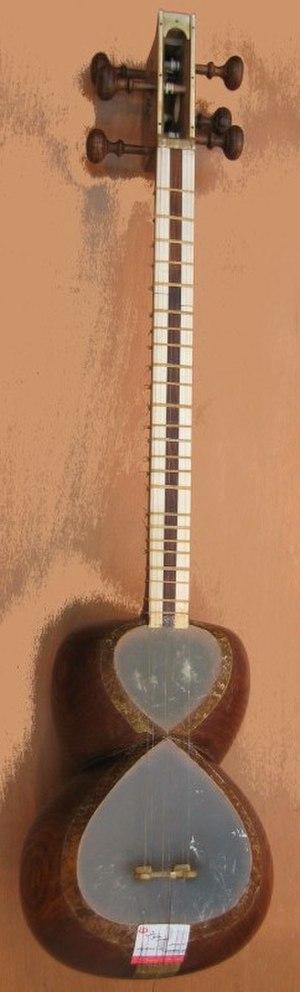
Le târ est un instrument à cordes pincées trouvé en Perse, en Azerbaïdjan, en Géorgie, en Arménie, en Turquie, en Ouzbékistan et au Tadjikistan. C'est un luth à long manche avec un corps en forme de double cœur. Le mot تار târ signifie "corde" en persan. Les interprètes sont appelés tarzen. Le tar azerbaïdjanais est le principal symbole de la culture de l'Azerbaïdjan. En 2003, le mougham azerbaïdjanais a été inscrit au patrimoine culturel immatériel de l'humanité par l'UNESCO et a créé des conditions pour la reconnaissance du tar, du kamantcha et du gaval, les trois instruments composant le mougham. « La facture et la pratique musicale du tar, instrument à cordes à long manche » ont été inscrites en 2012 par l'UNESCO sur la liste représentative du patrimoine culturel immatériel de l'humanité.